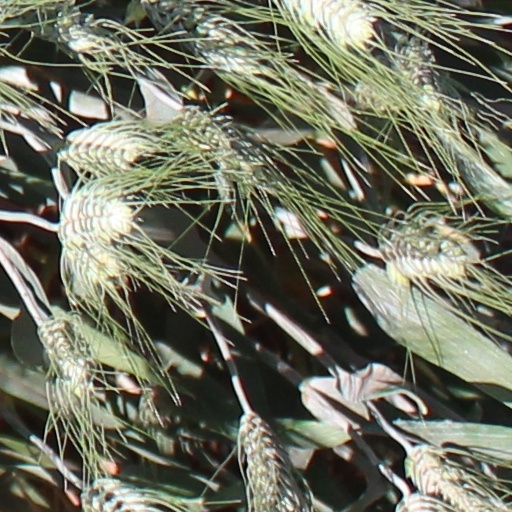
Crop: wheat